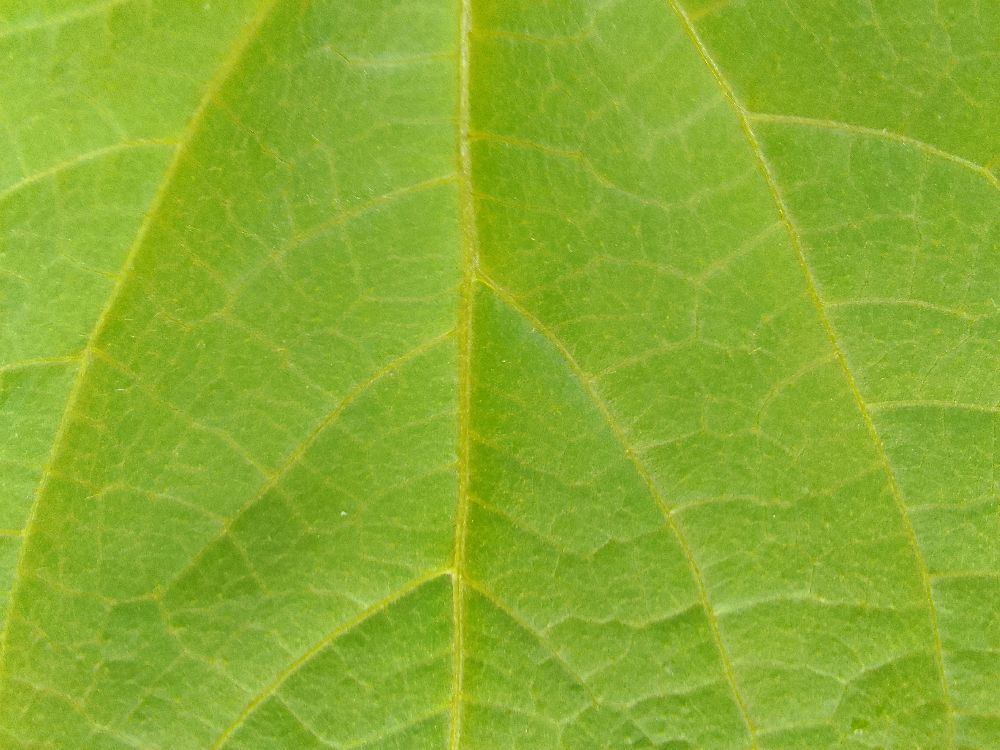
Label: healthy